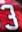
Number: 3